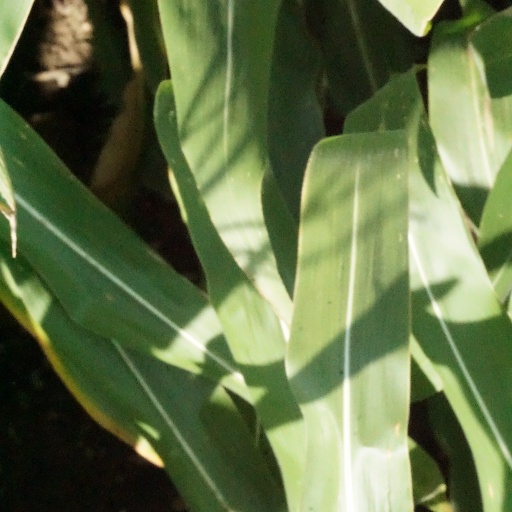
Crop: maize; corn